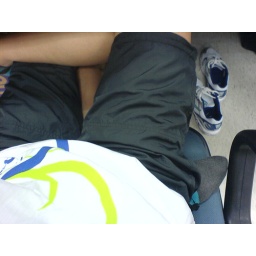
sit with crossed legs on chair in office ...homey  :D